Bretman Rock

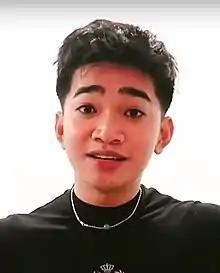
Rock in 2019

Bretman Rock Sacayanan Laforga (born July 31, 1998) is a Filipino-American beauty influencer and social media personality based in Honolulu, Hawaii. He rose to fame as a creator on YouTube and Vine after one of his contouring videos went viral in 2015. Rock is known for making makeup tutorials and his humorous views on life. He has starred in his own reality TV show, "MTV's Following: Bretman Rock" (2021), has featured in several music videos, and in October 2021, was the first openly gay man to appear on the cover of "Playboy".